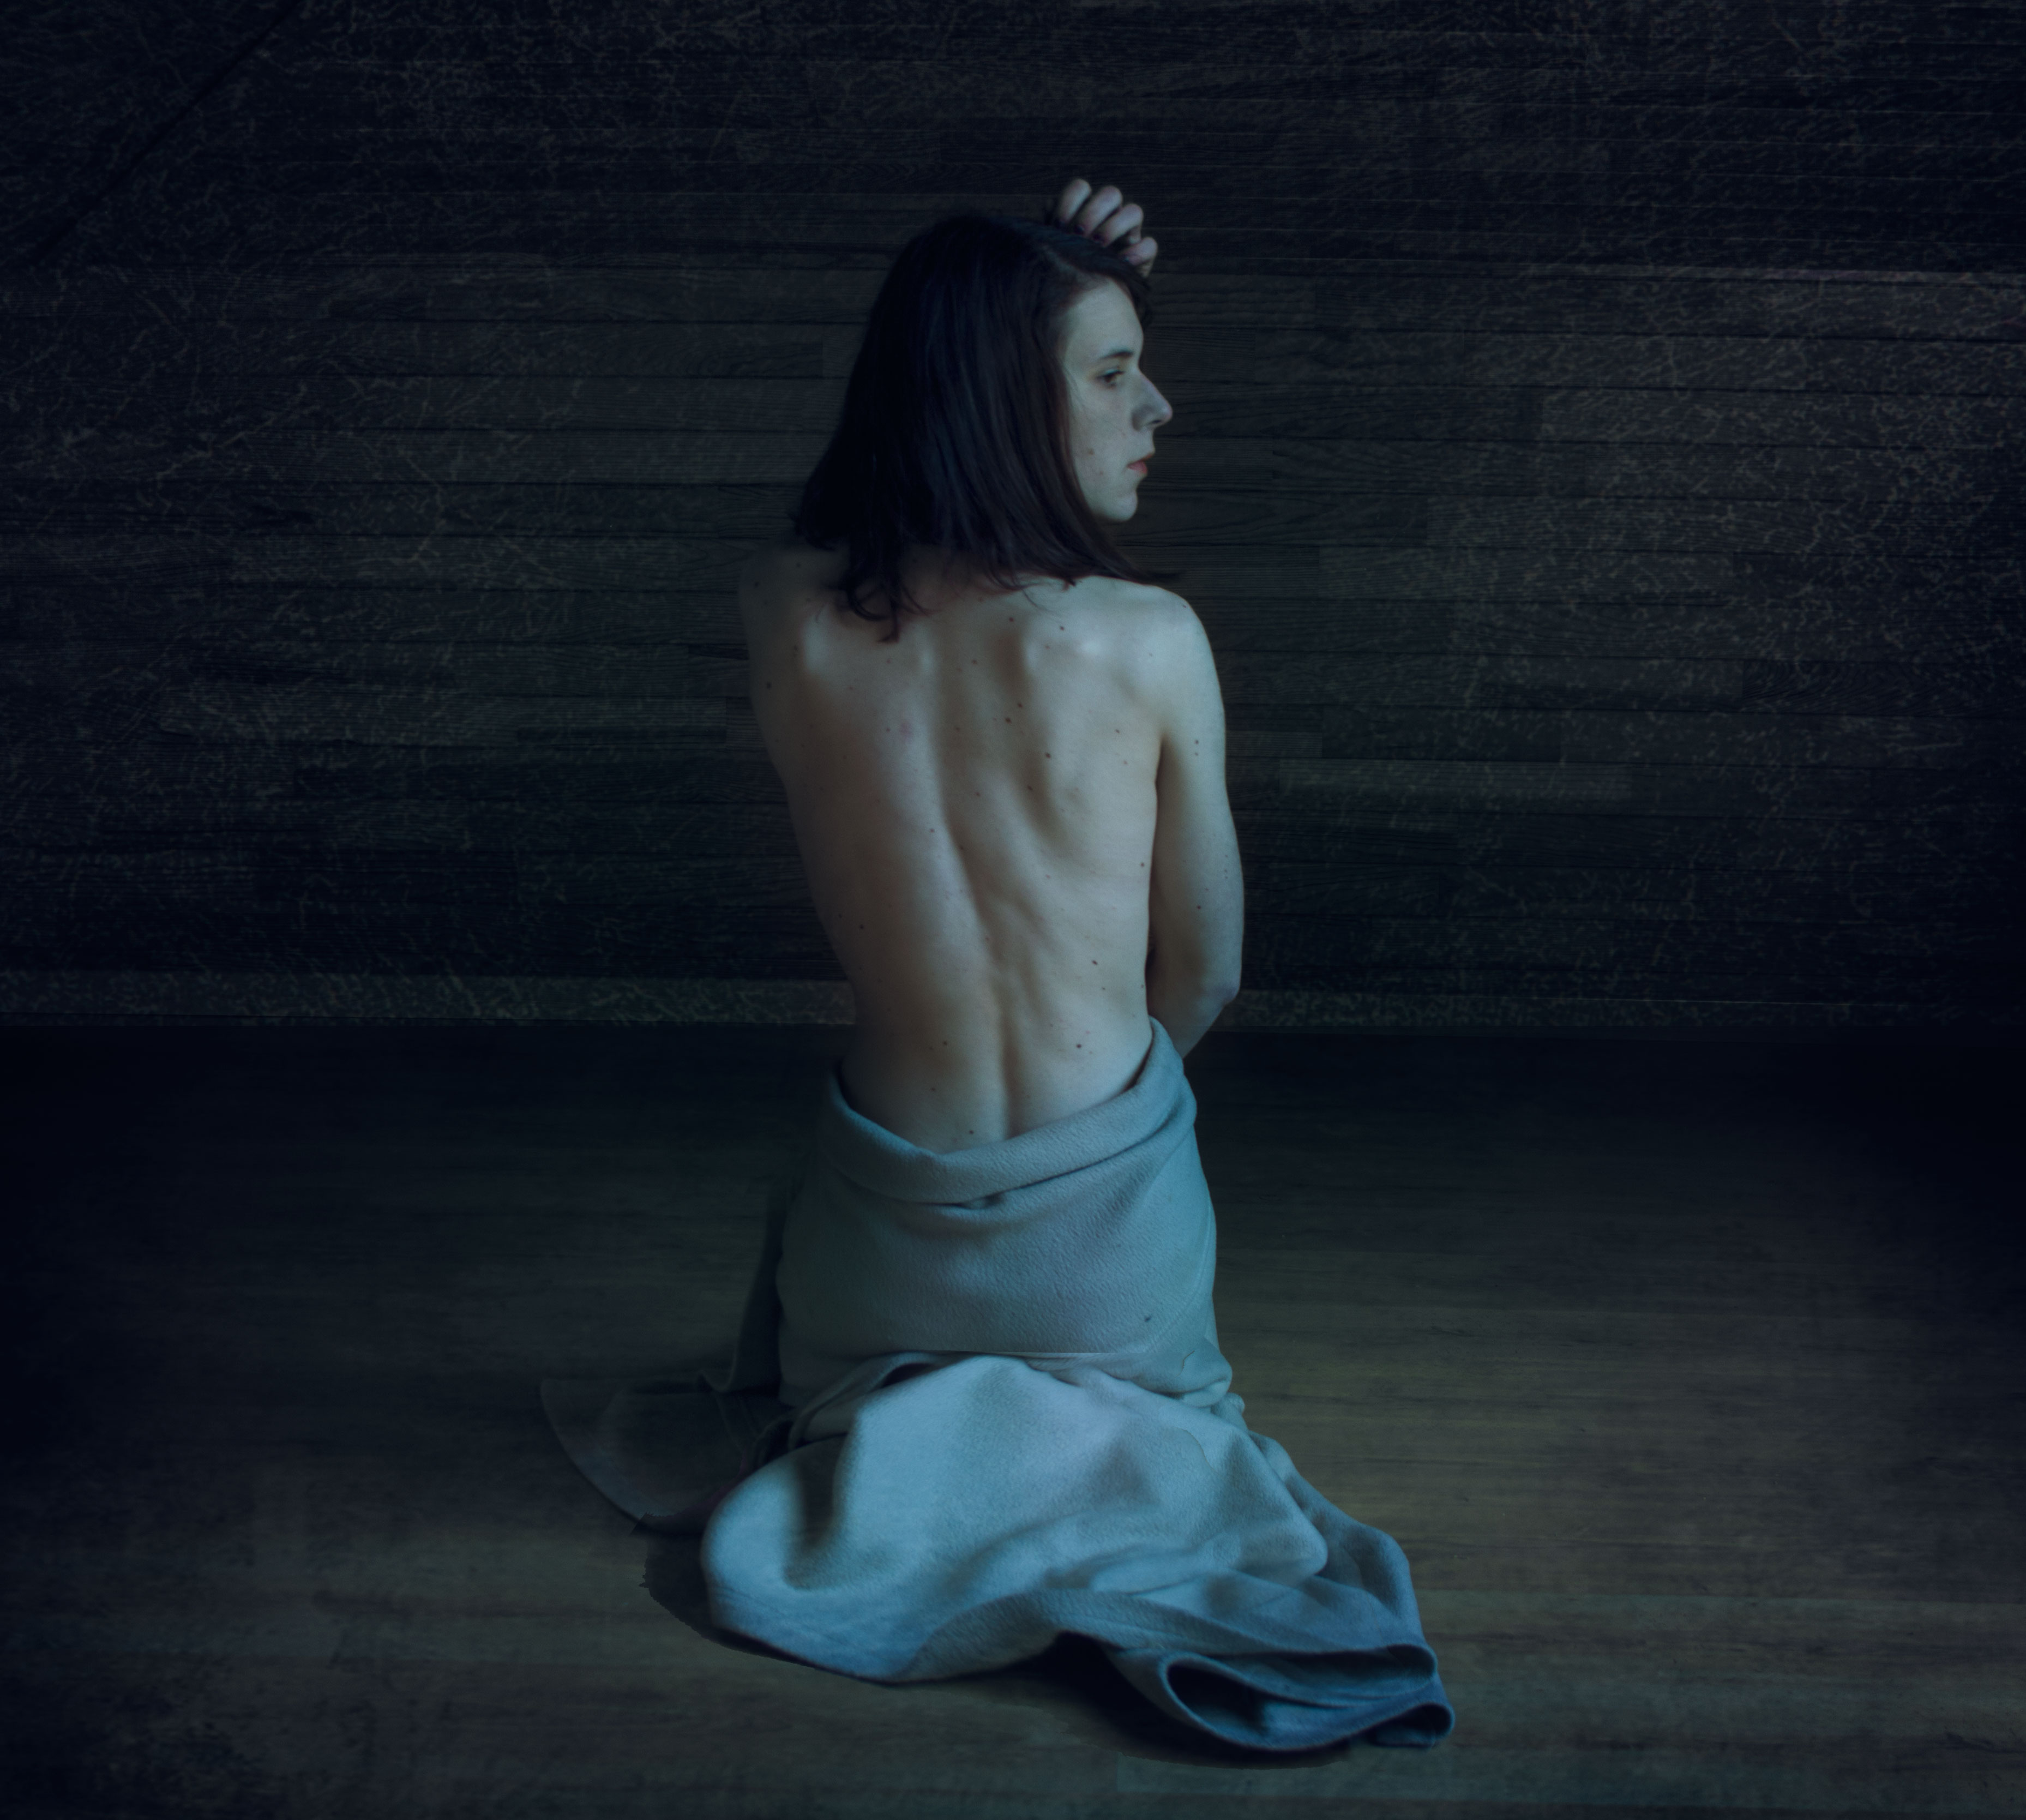
person, light, woman, white, female, model, sitting, darkness, blue, lady, photograph, photoshoot, human positions